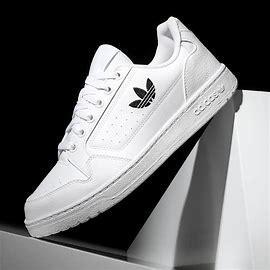
Brand: Adidas
Model: NY 90